Savarin mould

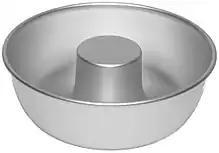
Savarin mould

Now often just referred to as a ring mould, the shape is essentially that of a ring shaped cylinder cut in half, as opposed to other ring shaped pans, bundt pans for instance, which are more straight sided and deeper.